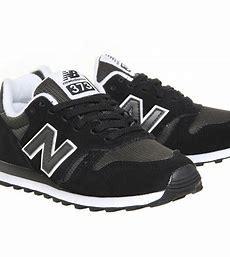
Brand: New
Model: Balance New Balance 373